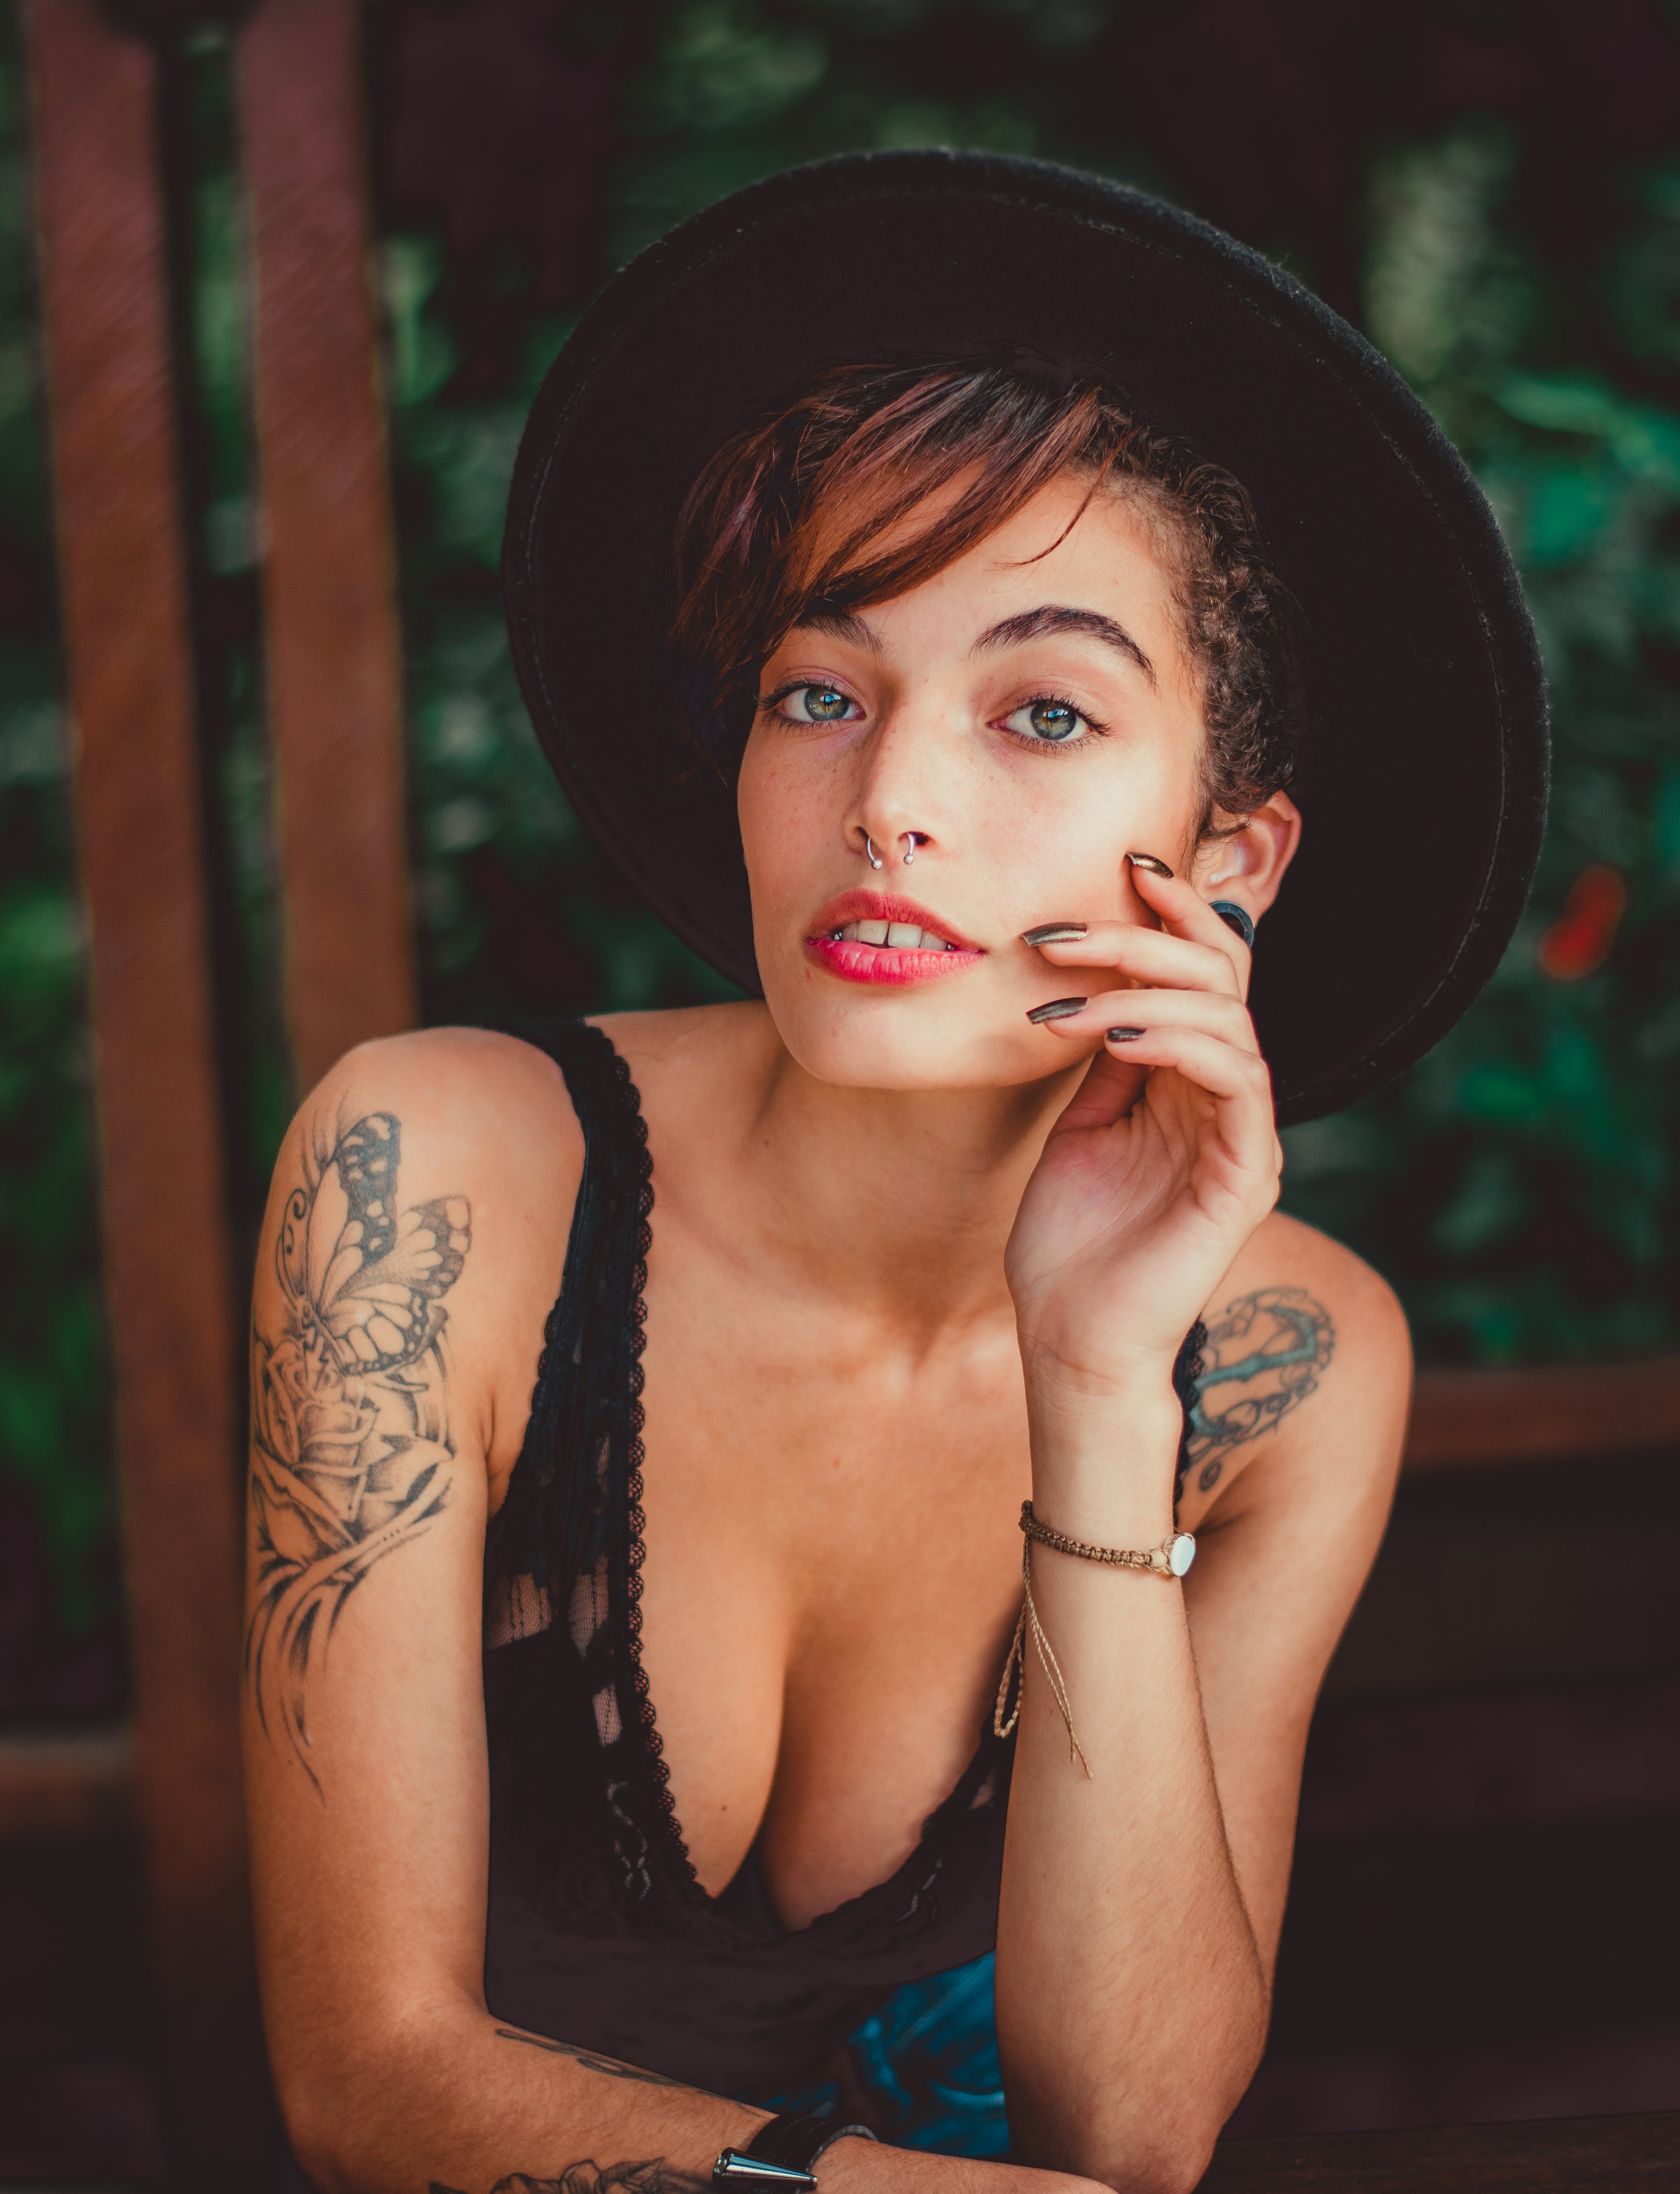
hair, face, lip, tattoo, beauty, skin, lady, shoulder, model, head, black hair, photo shoot, nose, yellow, eye, cool, fashion, arm, photography, brown hair, body piercing, long hair, hand, chest, lipstick, neck, eyelash, flesh, style, flash photography, portrait photography